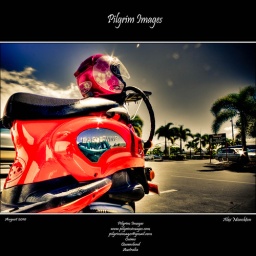
As summer as it gets, a pink helmet on a red bike against a blue sky spells fun.